Keith Chegwin

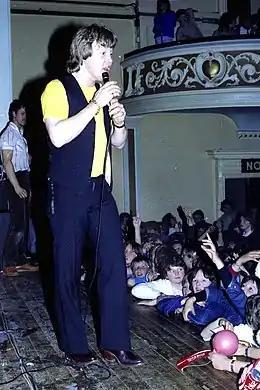
Chegwin on the stage of Ossett Town Hall in West Yorkshire in 1981

In the mid-1970s, Chegwin moved away from acting, becoming a household name presenting programmes such as "Multi-Coloured Swap Shop" (1976–82), "Cheggers Plays Pop" (1978–86) and, in the 1980s, "Saturday Superstore". As Brown Sauce, he and "Swap Shop" co-presenters Noel Edmonds and Maggie Philbin released the pop single "I Wanna Be a Winner", which reached number 15 in January 1982, and a follow-up single as the Saucers called "Spring Has Sprung". On "Swap Shop" and "Superstore", he was featured in outside broadcasts; on "Swap Shop" they were called Swaparama, appearing at outdoor venues around Britain, where he helped children swap their toys. On "Superstore", Chegwin had a similar role.